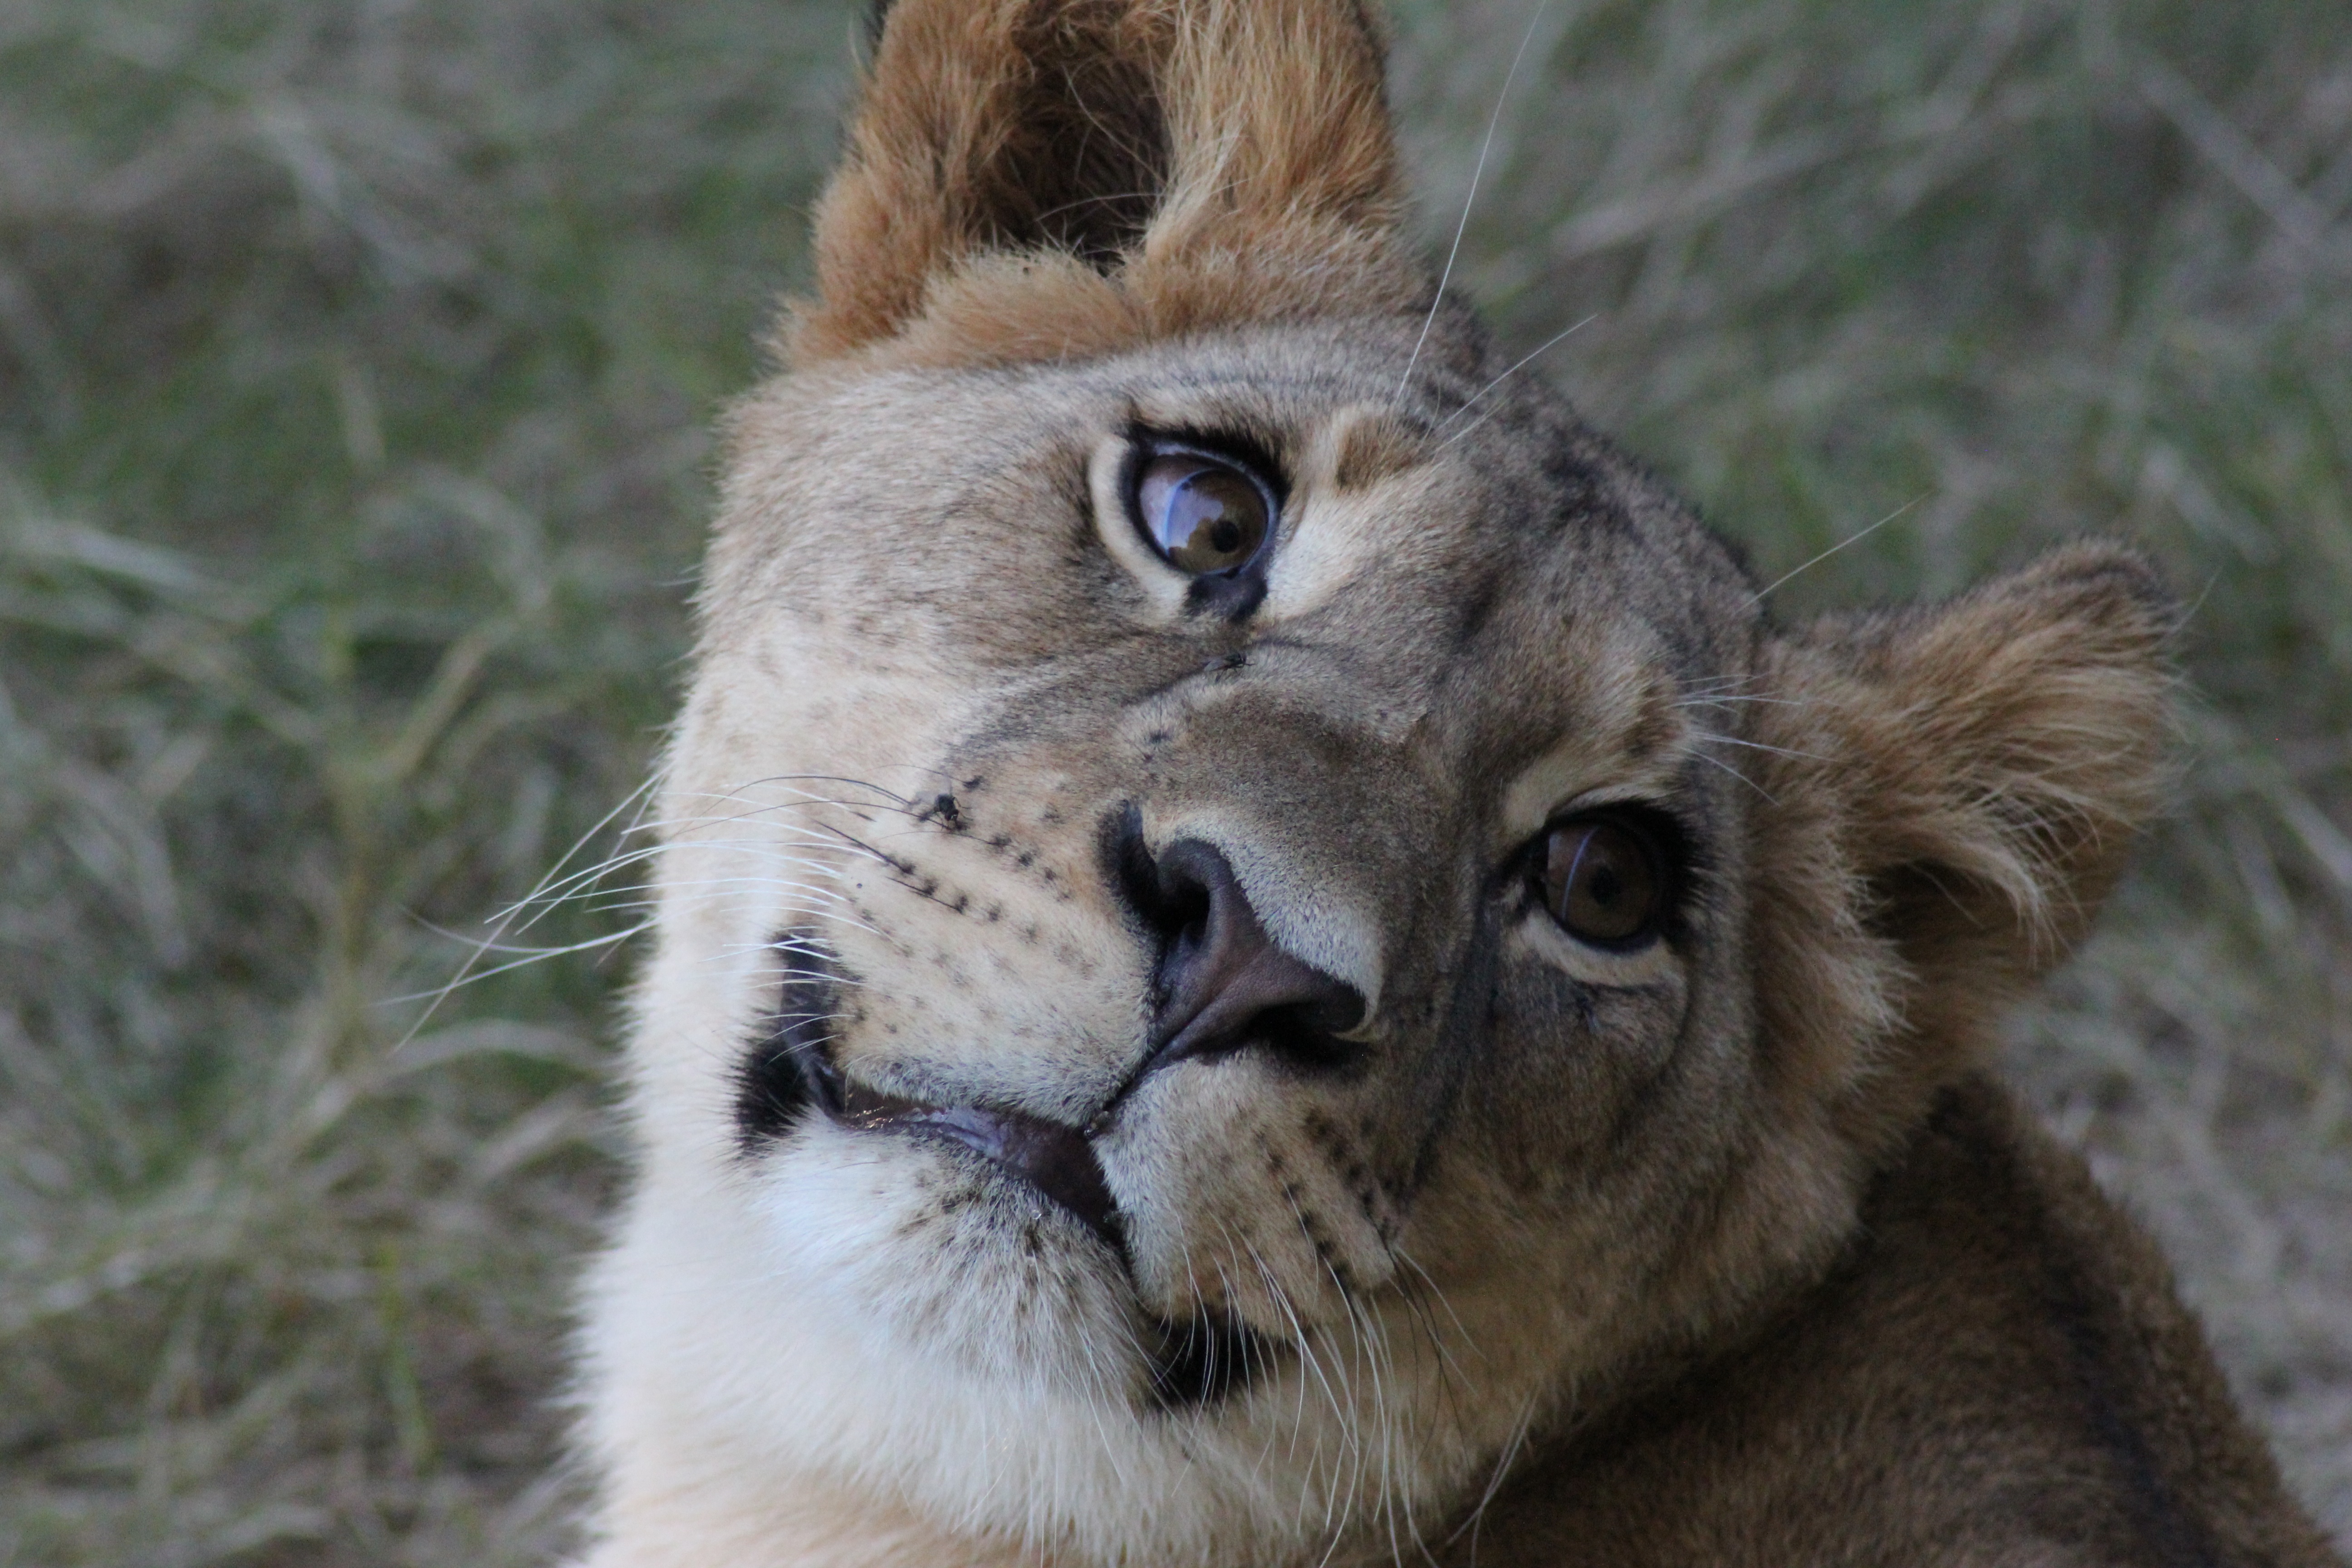
nature, animal, female, wildlife, wild, zoo, portrait, cat, africa, feline, mammal, fauna, lion, lioness, close up, cheetah, whiskers, snout, vertebrate, big, safari, puma, big cats, small to medium sized cats, cat like mammal, dog breed group